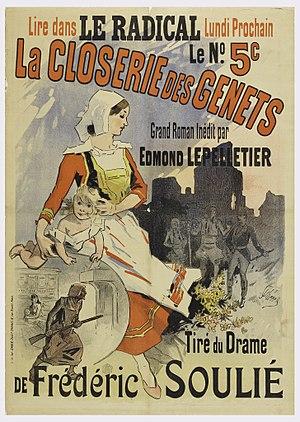
Frédéric Soulié est un romancier, auteur dramatique, critique et journaliste français, né à Foix le 23 décembre 1800, mort à Bièvres le 23 septembre 1847. Il fut, avec Honoré de Balzac, Eugène Sue et Alexandre Dumas, l'un des quatre grands feuilletonistes de la monarchie de Juillet. Auteur fécond et très populaire à l'époque, ses plus grands succès furent, comme romancier, Les Mémoires du Diable et, au théâtre, La Closerie des genêts. Il est presque oublié aujourd'hui.